Sevoke Railway Bridge

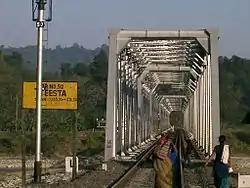
Sevoke Railway Bridge across River Teesta.

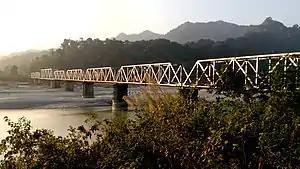

In June 2016 there were some cracks in the pillar of this bridge due to heavy rainfall in Sikkim and North Bengal, and it was closed for a few weeks for repair.